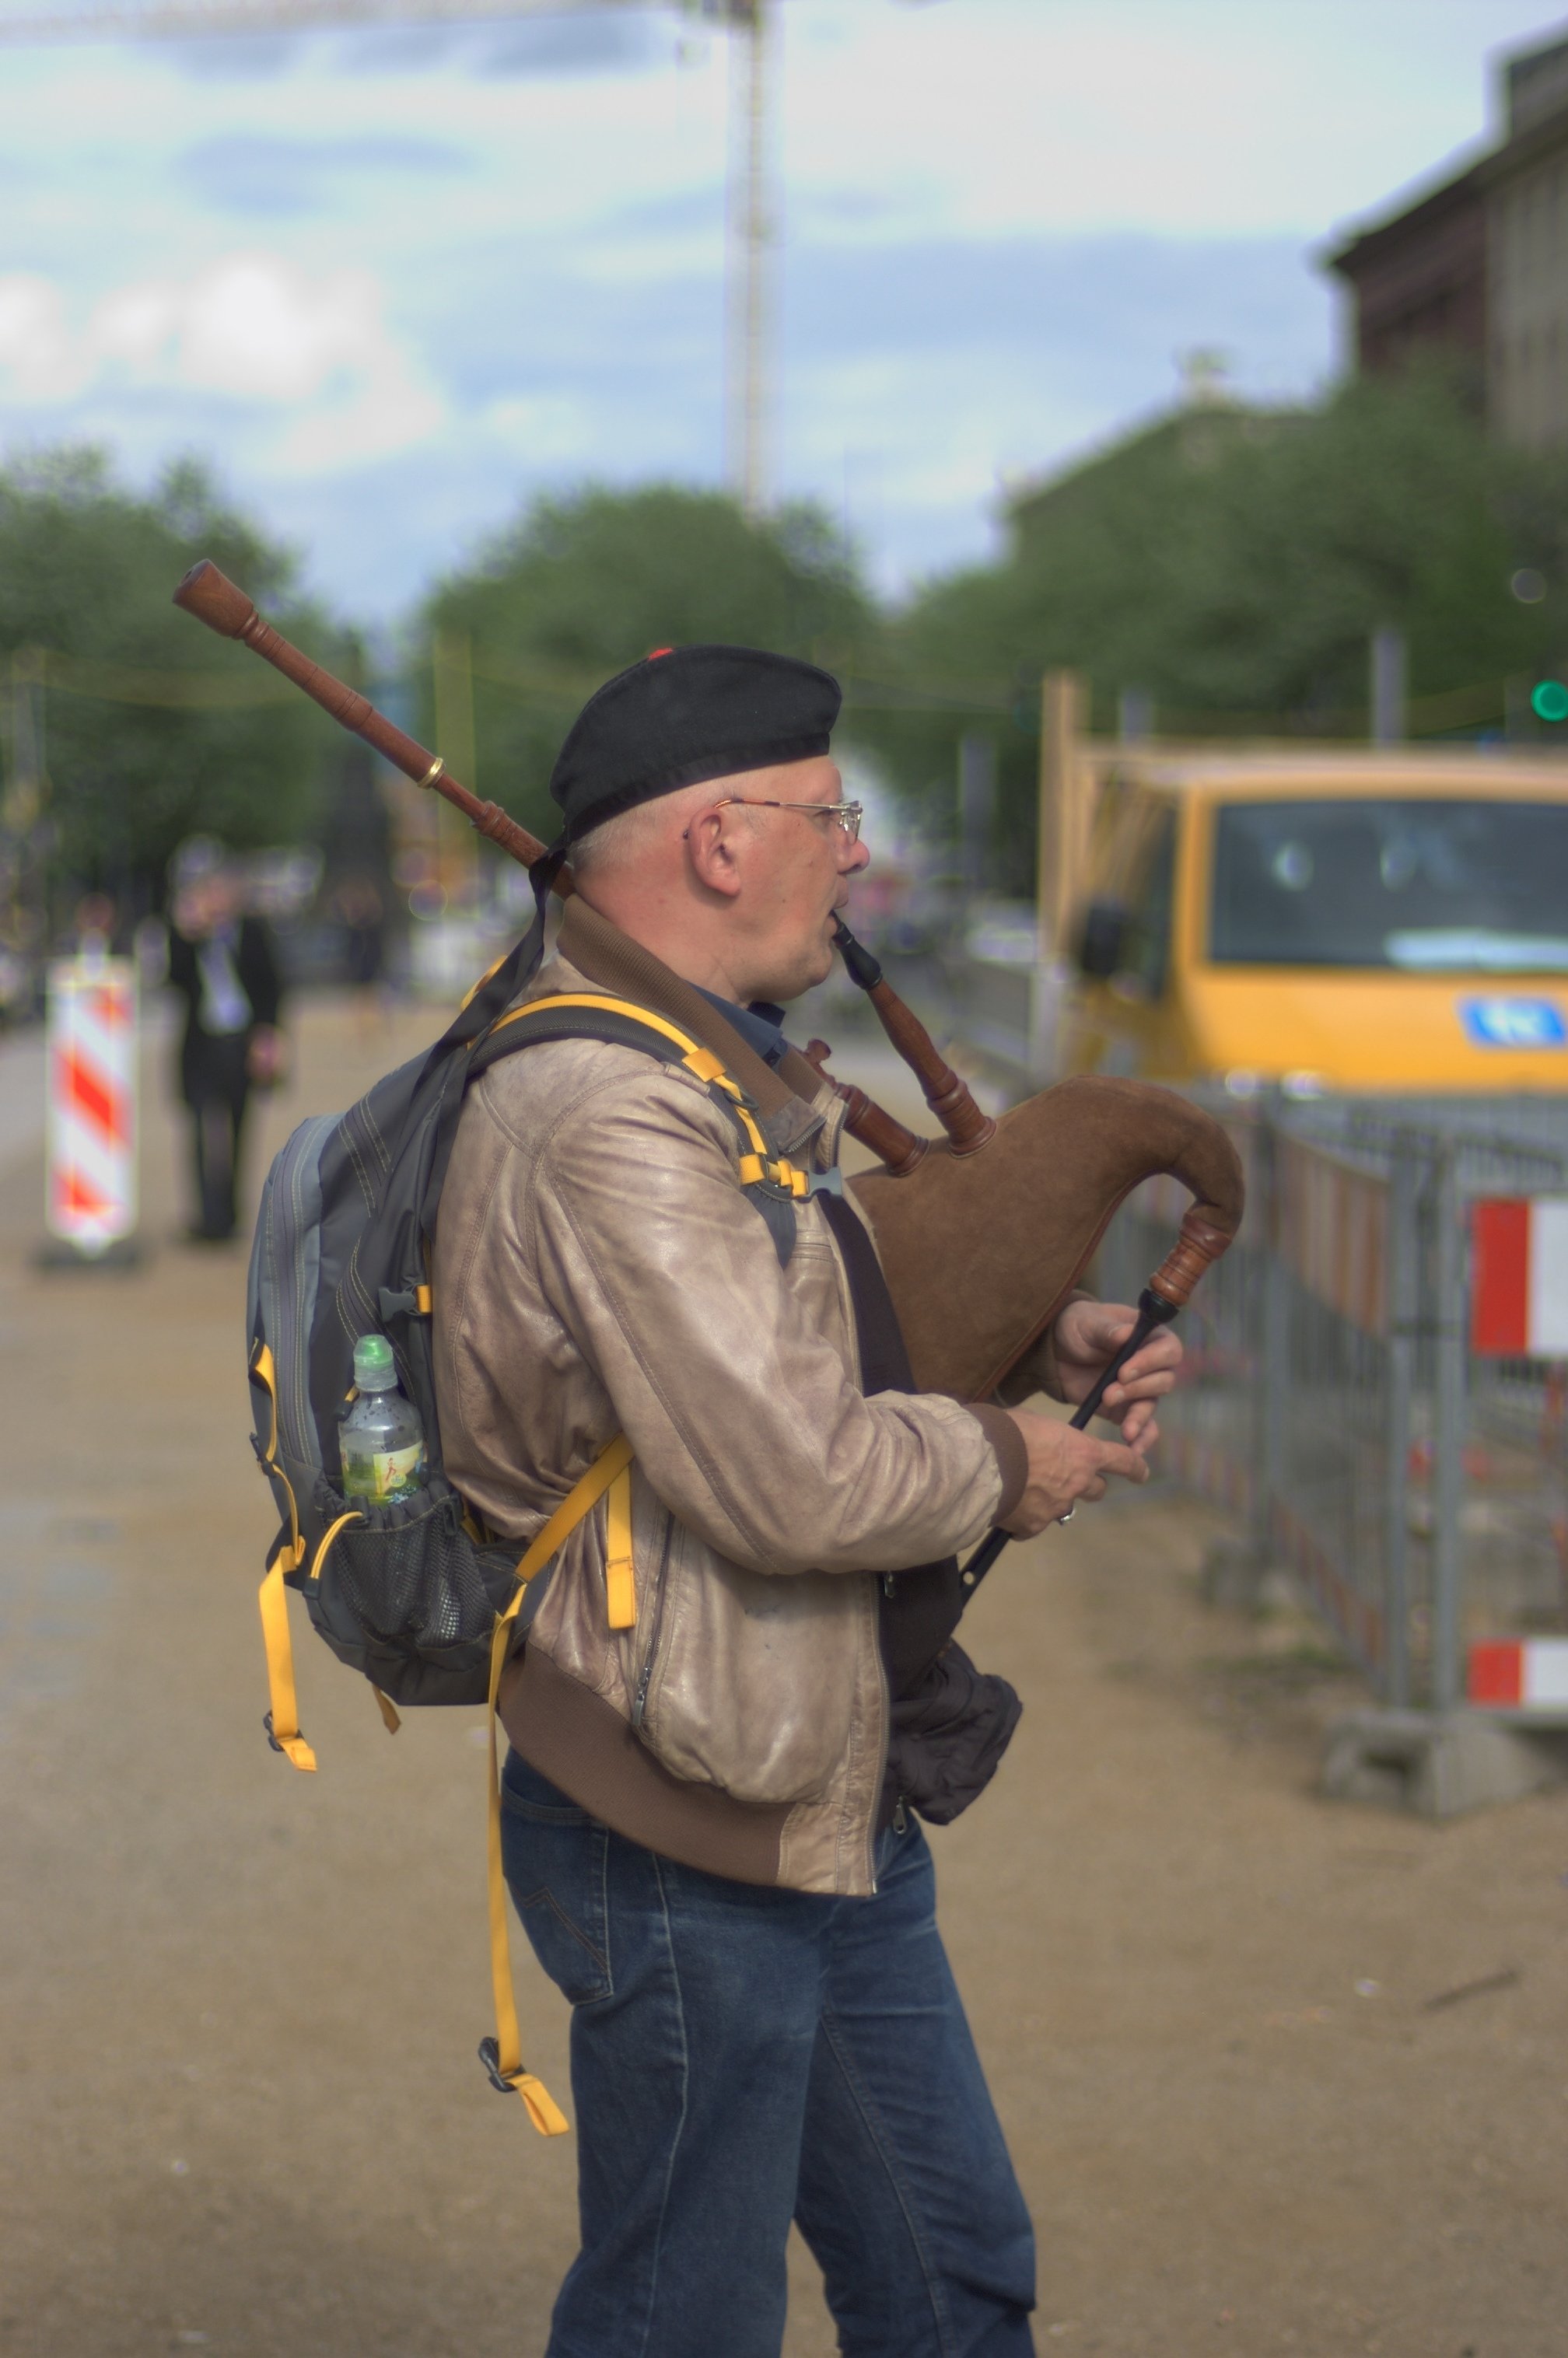
person, 2012, f14, rawtherapee, germany, deutschland, berlin, pentax, lenstagged, steffenzahn, k100d, justpentax, berlinmitte, iamflickr, cosina, voigtlander, 58mm, nokton, 58mmf14, 58mm14, nokton58mmf14slii, 58mmf14nokton, cosinavoigtl nder, voigtl ndernokton58mmf14